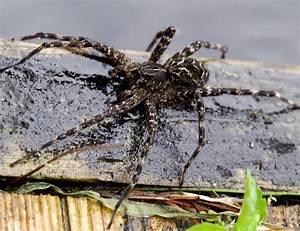
Label: ragno